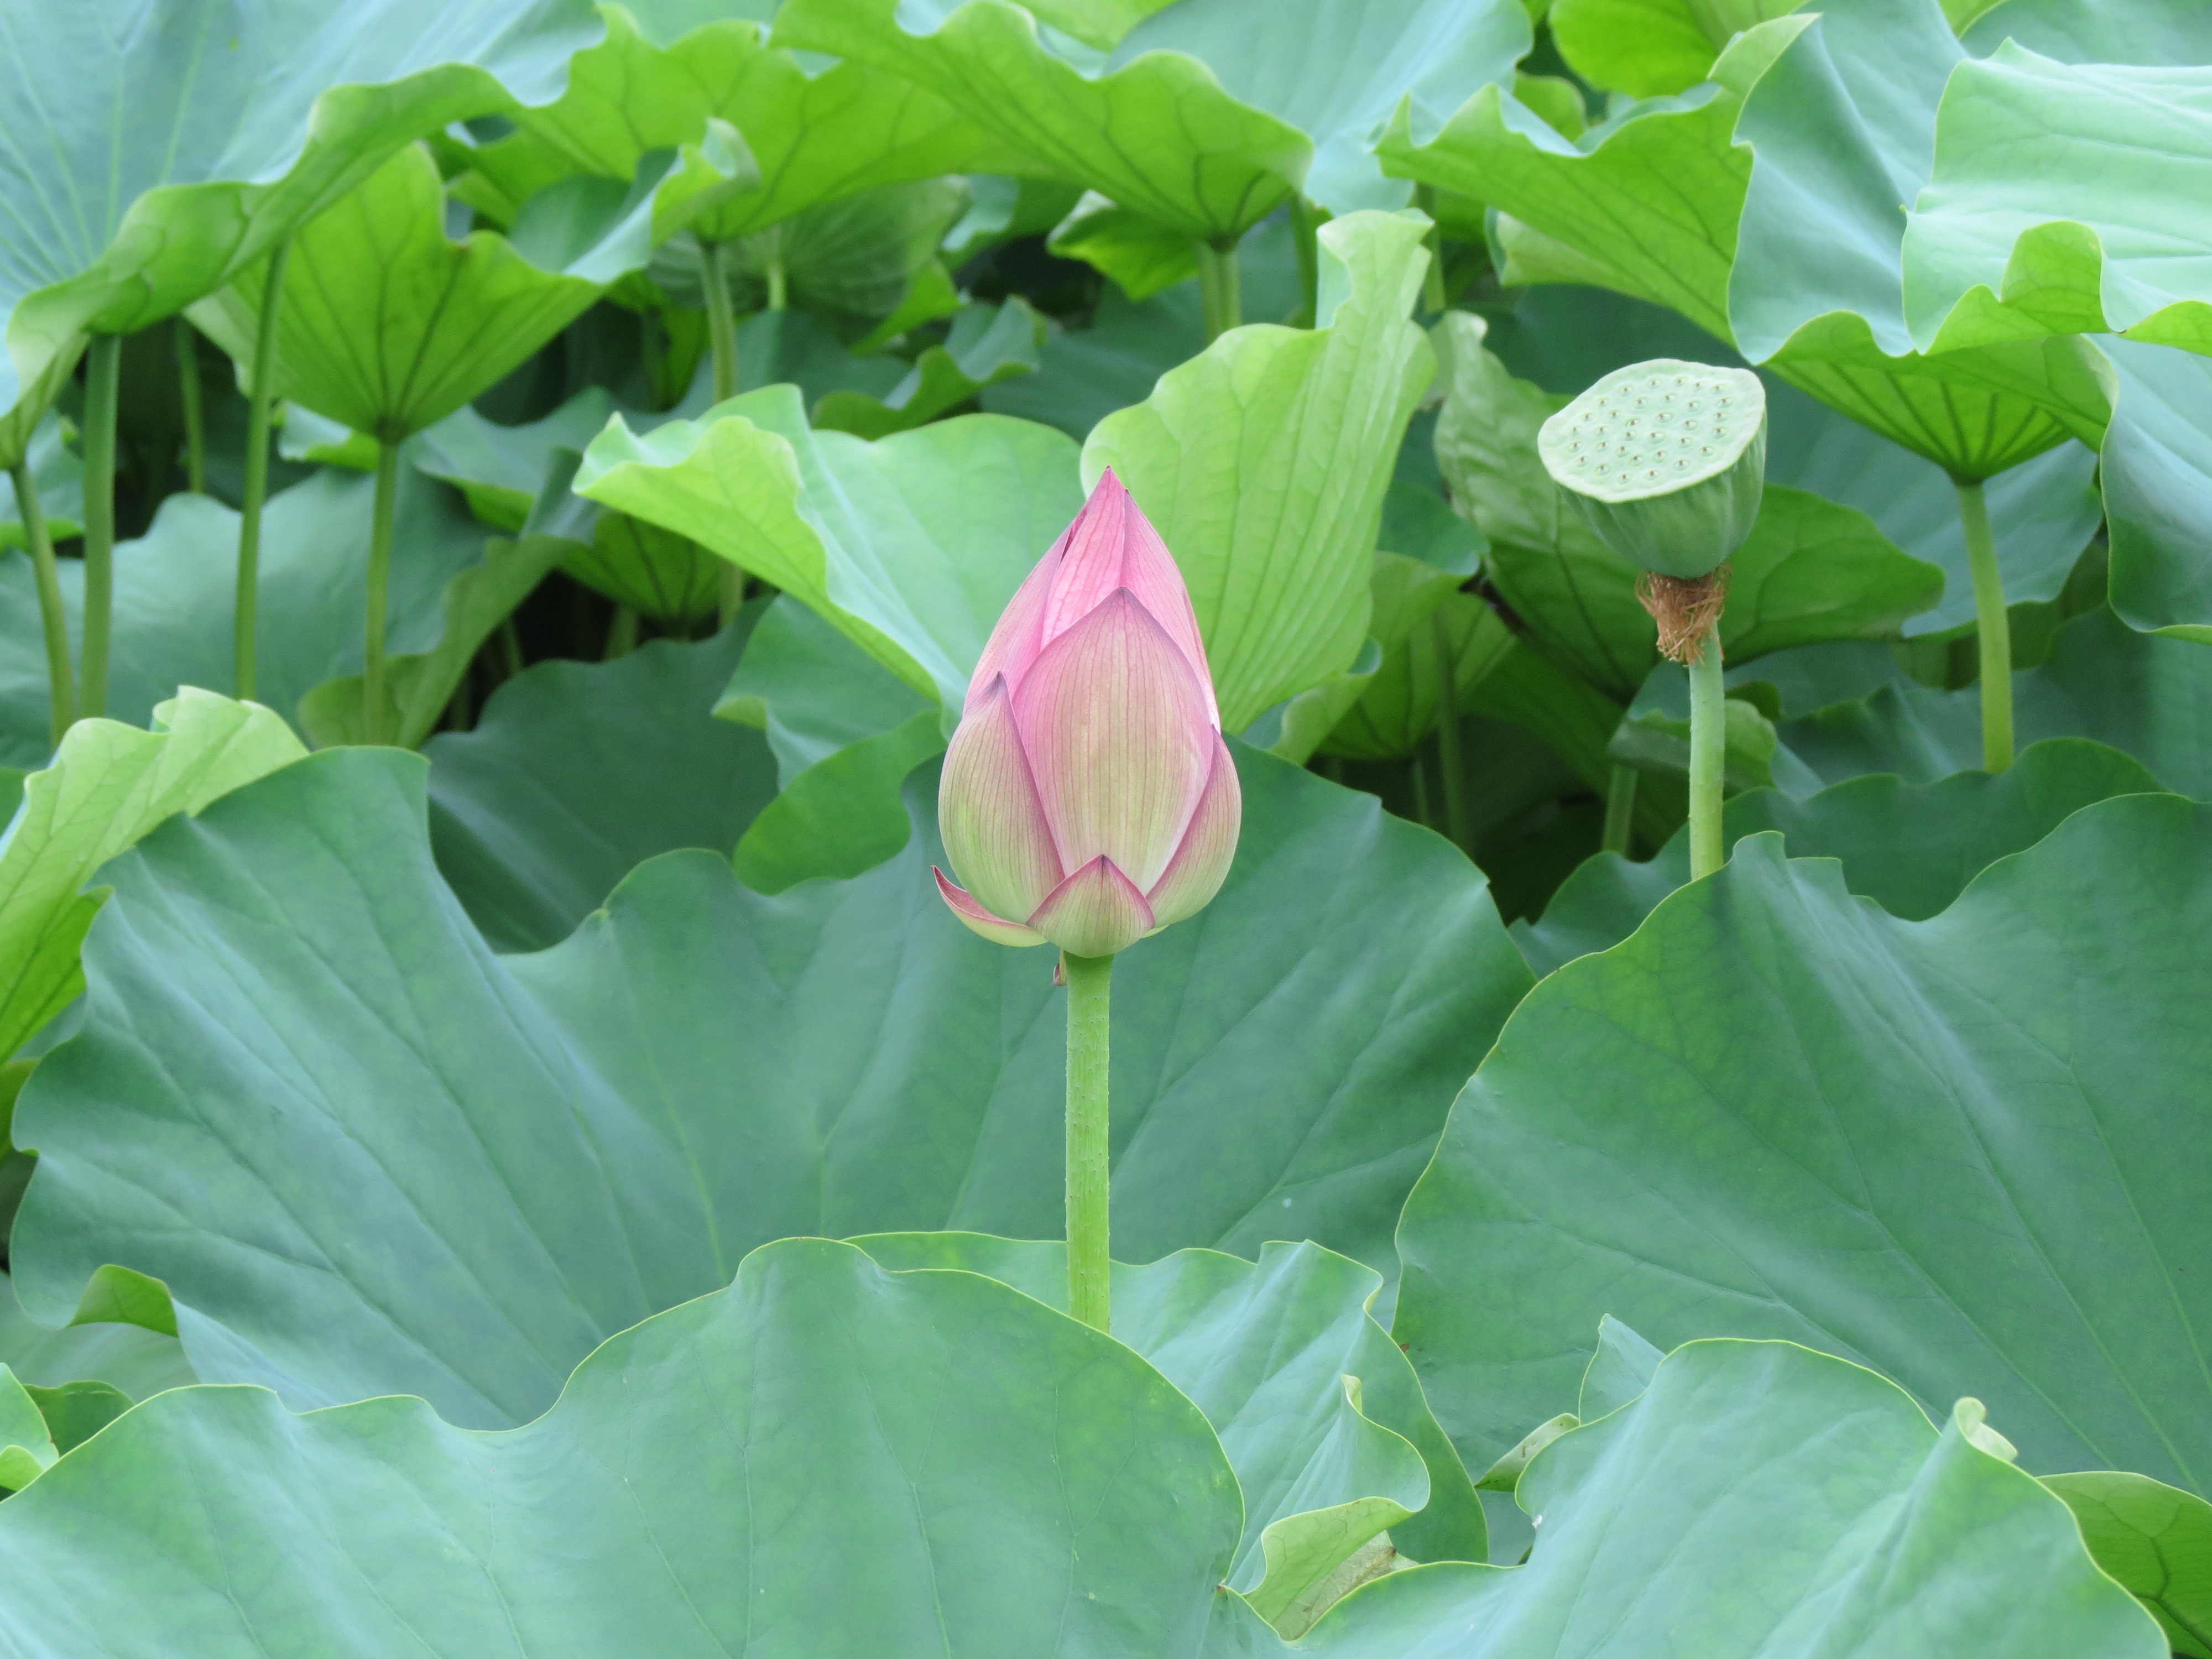
plant, leaf, flower, petal, green, natural, botany, pink, sacred lotus, aquatic plant, flora, lotus flower, lotus, arum, flowering plant, annual plant, land plant, lotus family, proteales